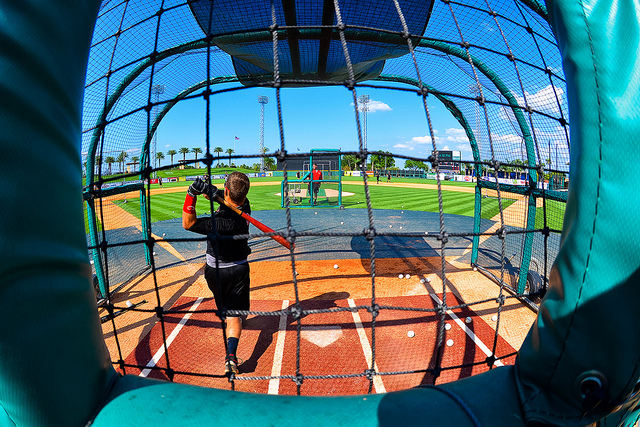
cầu thủ đánh bóng đang luyện tập đỡ bóng trên sân